Crop tolerance to seawater

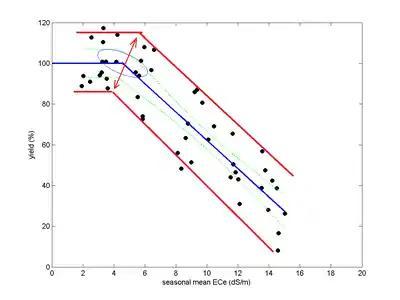
The Salt Farm Texel also published a graph of the yield-salinity relation of white cabbage. Boundary lines were added separately in red color. The boundaries suggest that the slope of the ellipse encompassing the confidence area of the breakpoint should be upward to the right instead of to the left. However the Texel document does not give an explanation of the construction of the ellipse.

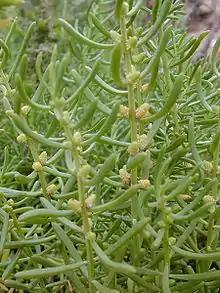
Turtleweed

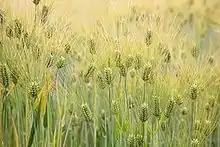
Barley ("Hordeum vulgare")

The Salt Farm Texel uses the Maas–Hoffman model for crop response to soil salinity. The model uses a response function starting with a horizontal line connected further on to a downward sloping line. The connection point is also called threshold or tolerance. Up to the threshold the crop is not affected by soil salinity while beyond it the yield starts declining. The model is fitted to the data by piecewise linear regression.